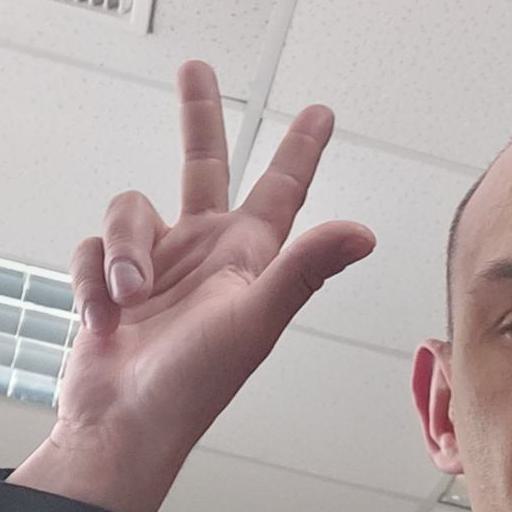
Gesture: three2